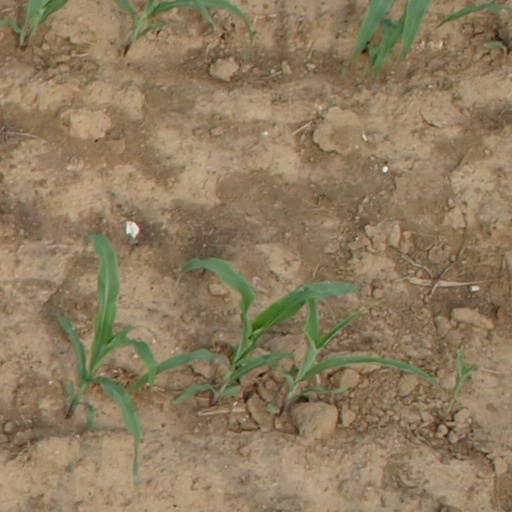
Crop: maize; corn